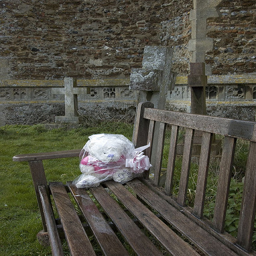
A stuffed teddy bear sitting on top of a wooden bench.
There is a teddy bear wrapped in cellophane on the park bench.
A teddy bear wrapped in a bow sitting on a bench.
A plastic bag full of trash sits on a bench.
A teddy bear wrapped in plastic sitting on a bench.